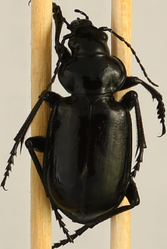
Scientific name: Calosoma affine
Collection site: Konza Prairie Agroecosystem NEON (KONA), plot KONA_007